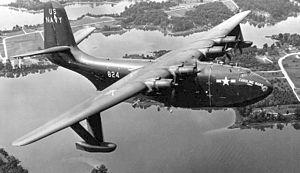
Le Martin M-170 ou Martin Mars est un hydravion cargo quadrimoteur. Il a été conçu et construit à peu d’exemplaires pour la Marine américaine pendant la Seconde Guerre mondiale. Il est le plus grand hydravion allié produit pendant ce conflit. Sept exemplaires ont été construits. La Marine américaine a commandé le développement du XPB2M-1ᵉʳ mars en 1938. Le besoin était un hydravion de patrouille maritime à long rayon d'action. Il sera produit plus tard comme avion de transport à long rayon d’action.